StarCraft II: Nova Covert Ops

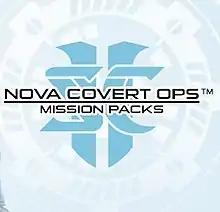

StarCraft II: Nova Covert Ops is a downloadable content (DLC) single-player mission pack for the military science fiction real-time strategy game series "StarCraft II". Consisting of nine missions, it was released over the course of three installments as DLC, with three missions in each separably purchasable pack. The first mission pack was released on March 29, 2016, the second mission pack released on August 2, 2016 and the final mission pack was released on November 22, 2016.